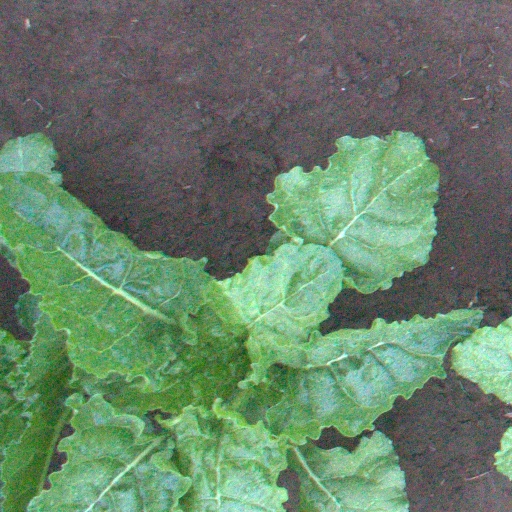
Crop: sugar beet